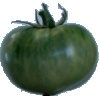
Label: Tomato not Ripened 1